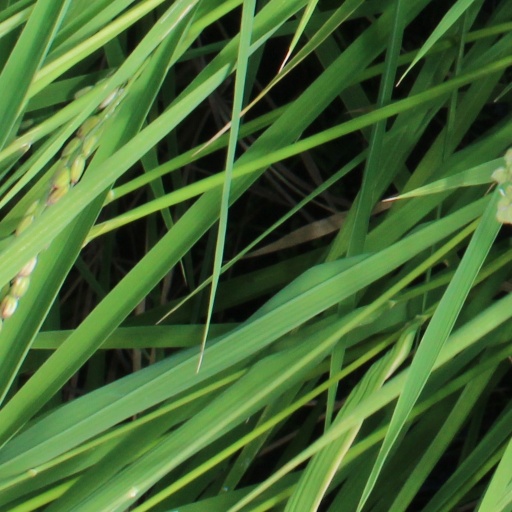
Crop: rice